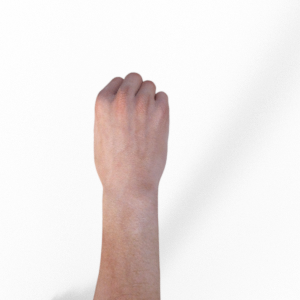
Label: rock